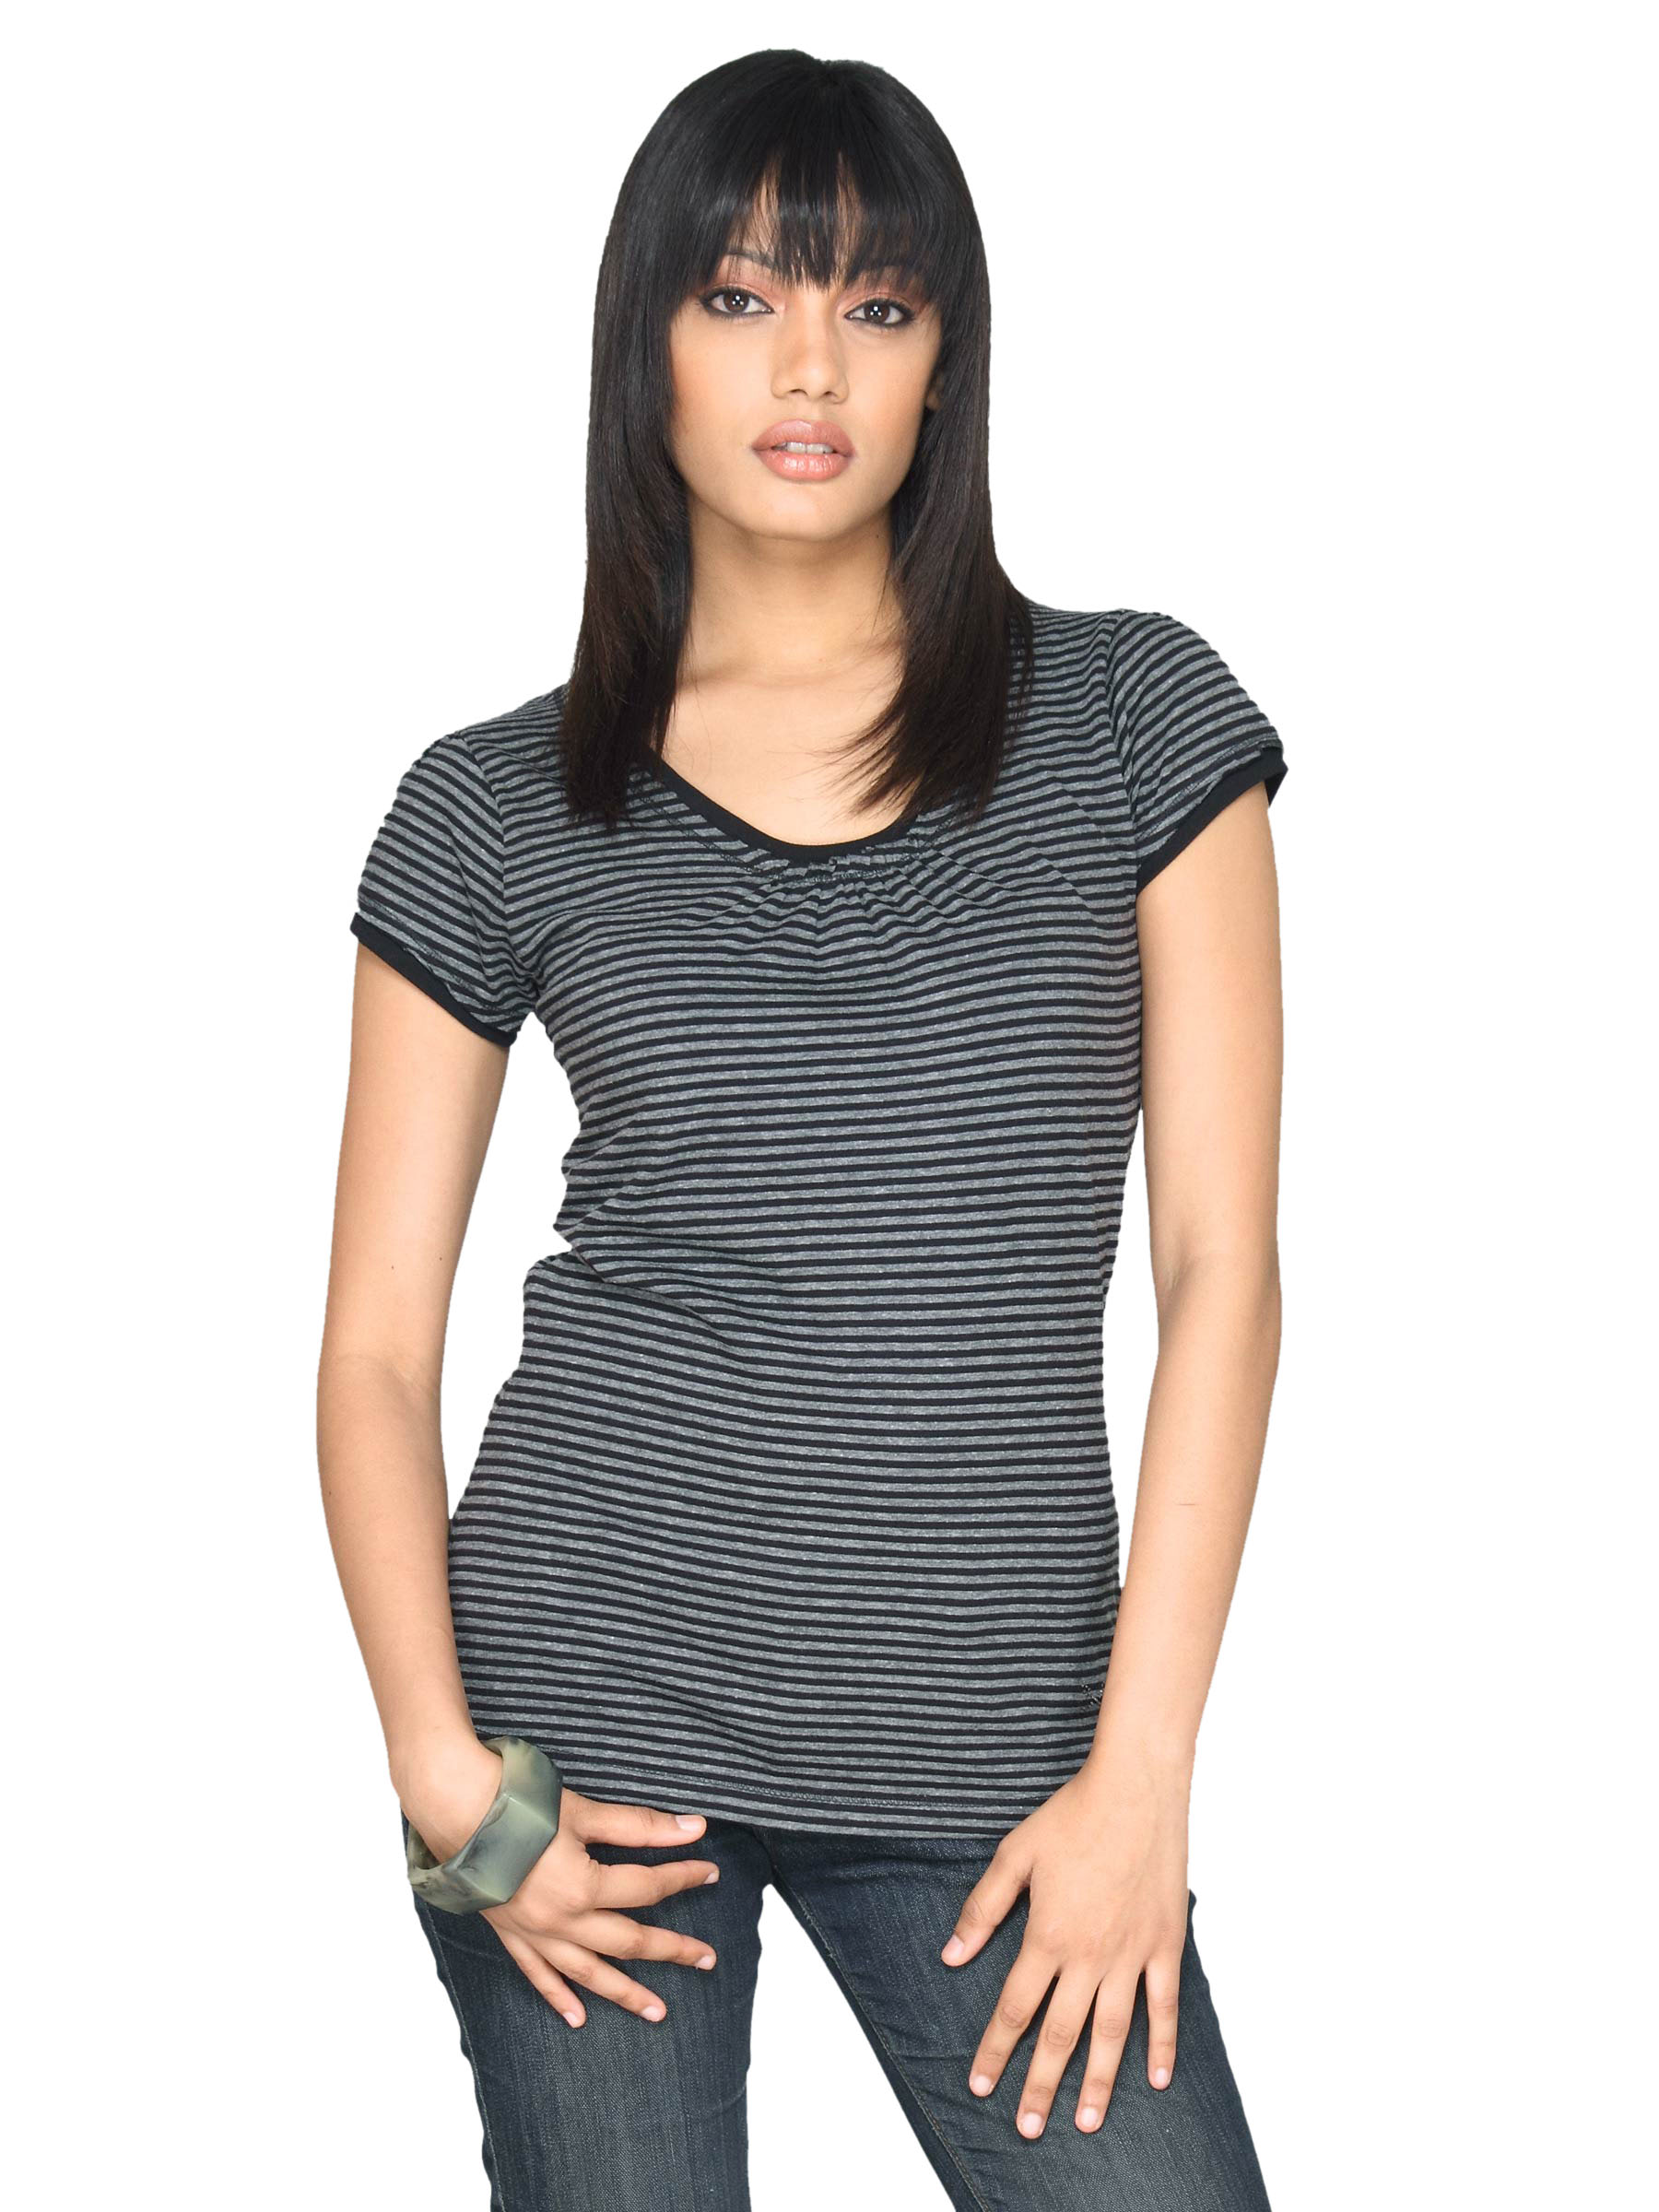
Scullers For Her Women's Wow Knit Grey Top
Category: Apparel / Topwear / Tops
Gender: Women
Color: Grey
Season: Fall 2011
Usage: Casual